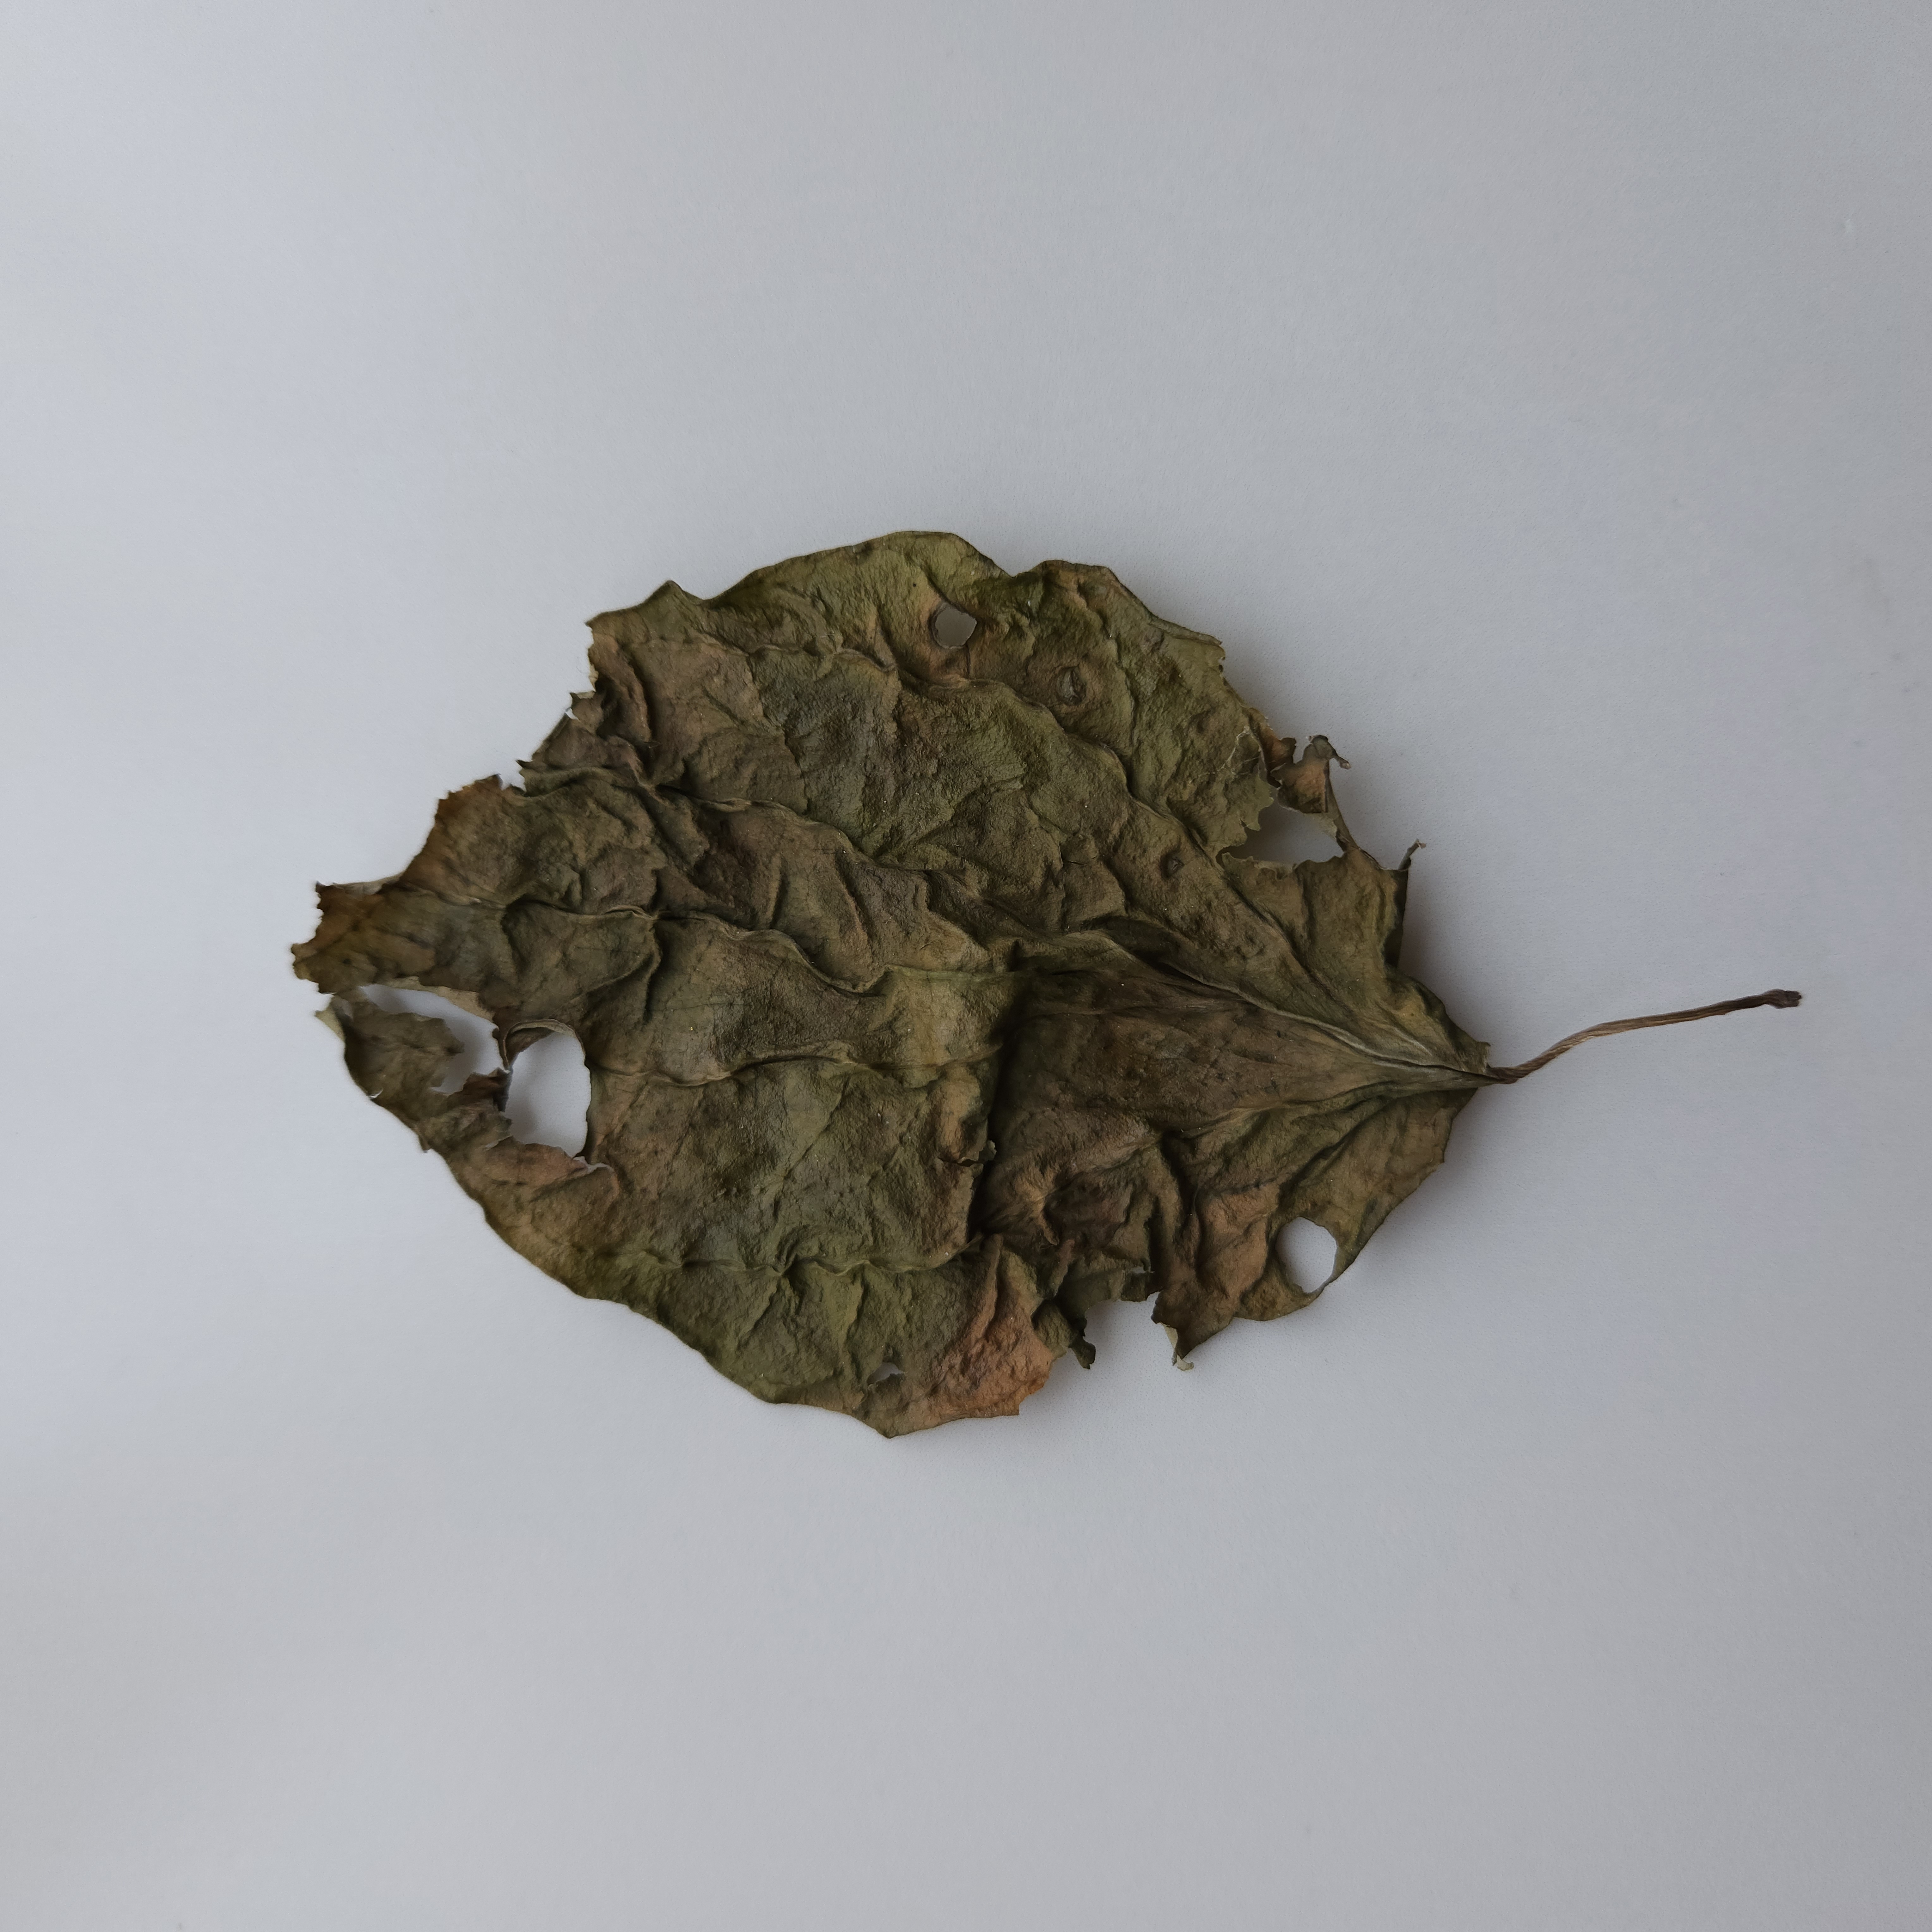
Label: Dried